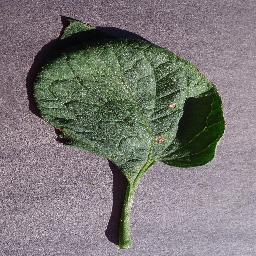
Label: Tomato___Target_Spot